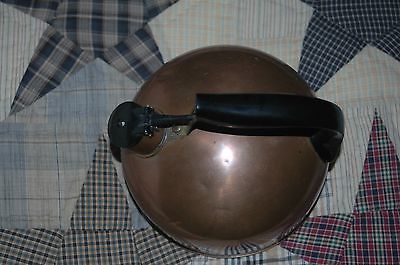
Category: kettle